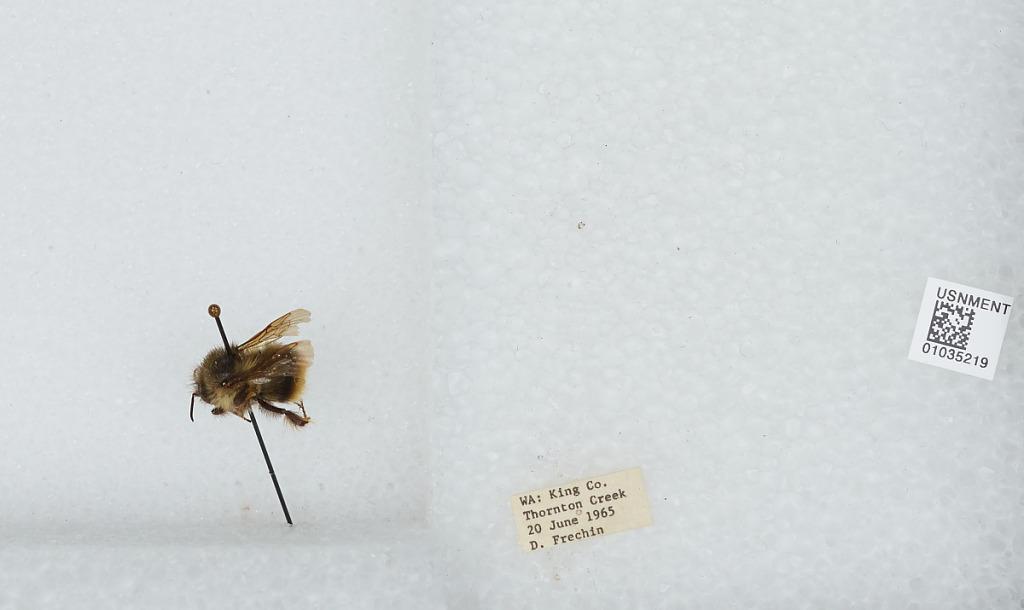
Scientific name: Bombus (Pyrobombus) mixtus Cresson
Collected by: D. Frechin
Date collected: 1965-6-20
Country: United States
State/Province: Washington
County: King
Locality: Thornton Creek
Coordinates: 47.7031, -122.309